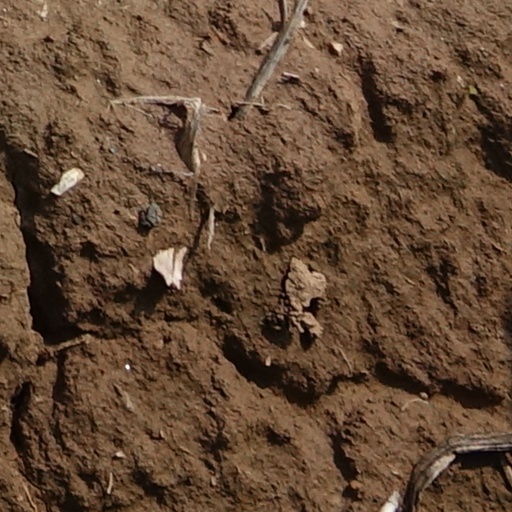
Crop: wheat